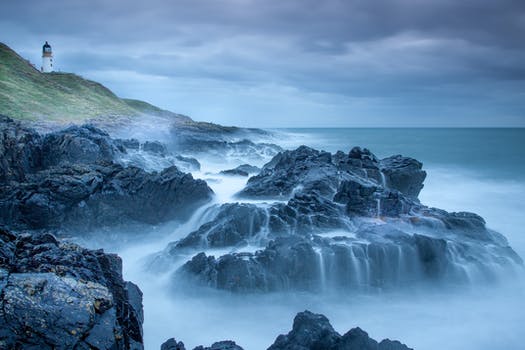
Label: No Watermark